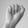
ASL letter: A